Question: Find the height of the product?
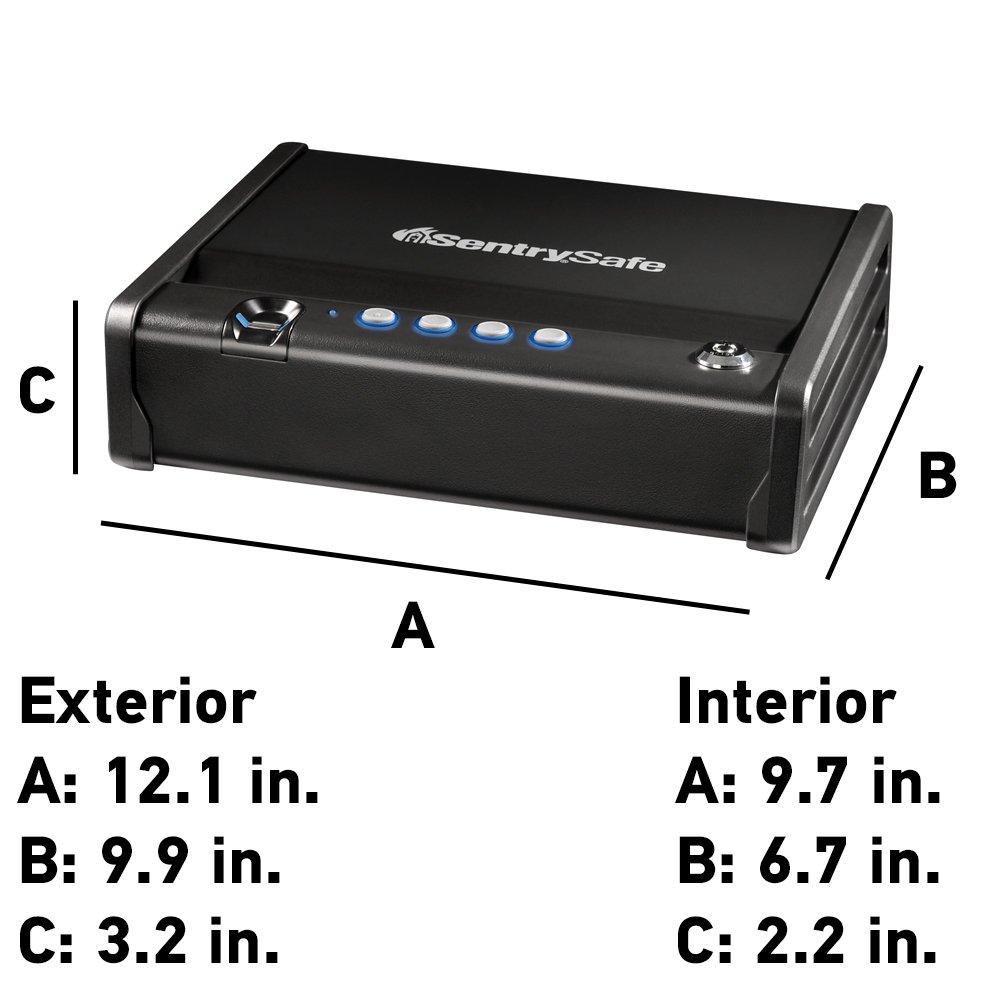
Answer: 9.7 inch